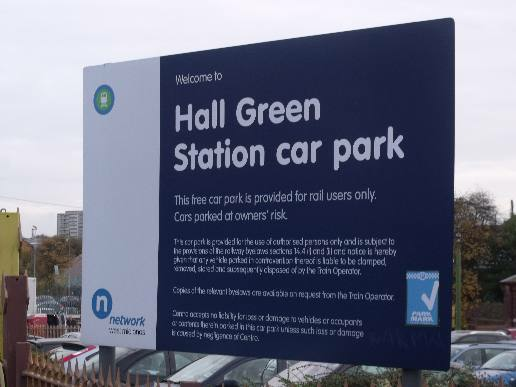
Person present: No